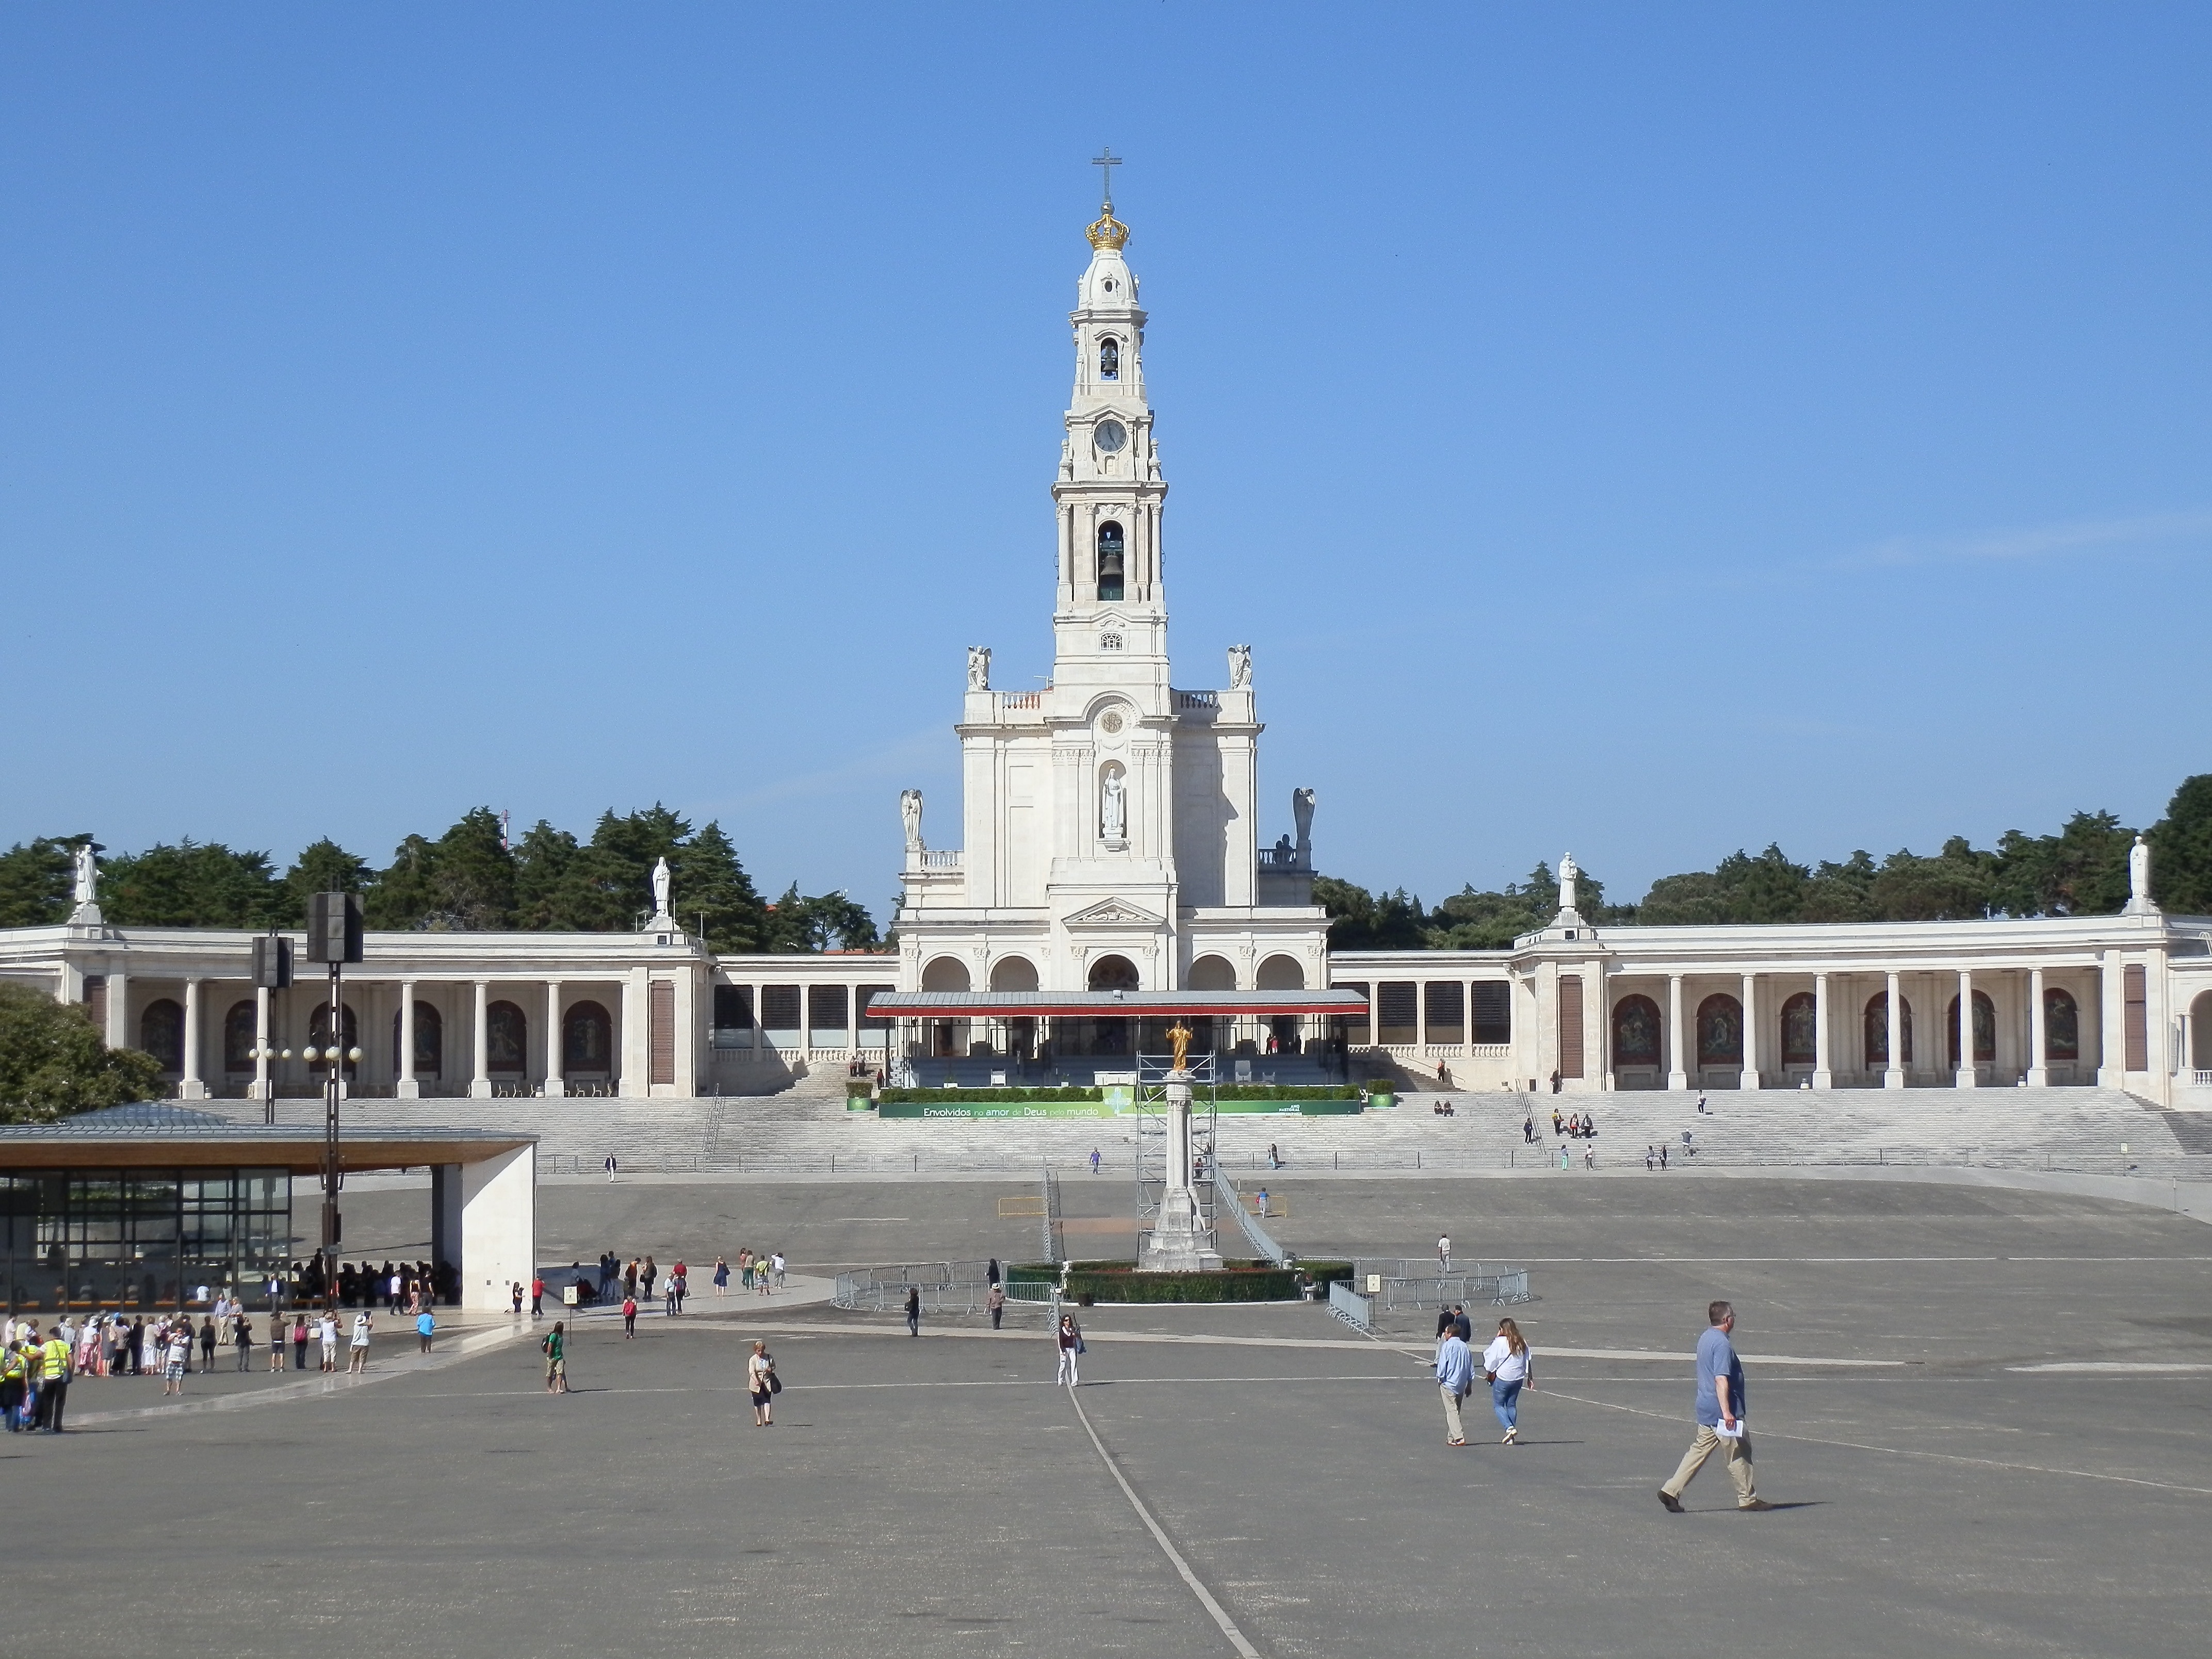
building, palace, city, monument, tower, plaza, landmark, place of worship, memorial, sanctuary, portugal, town square, fatima